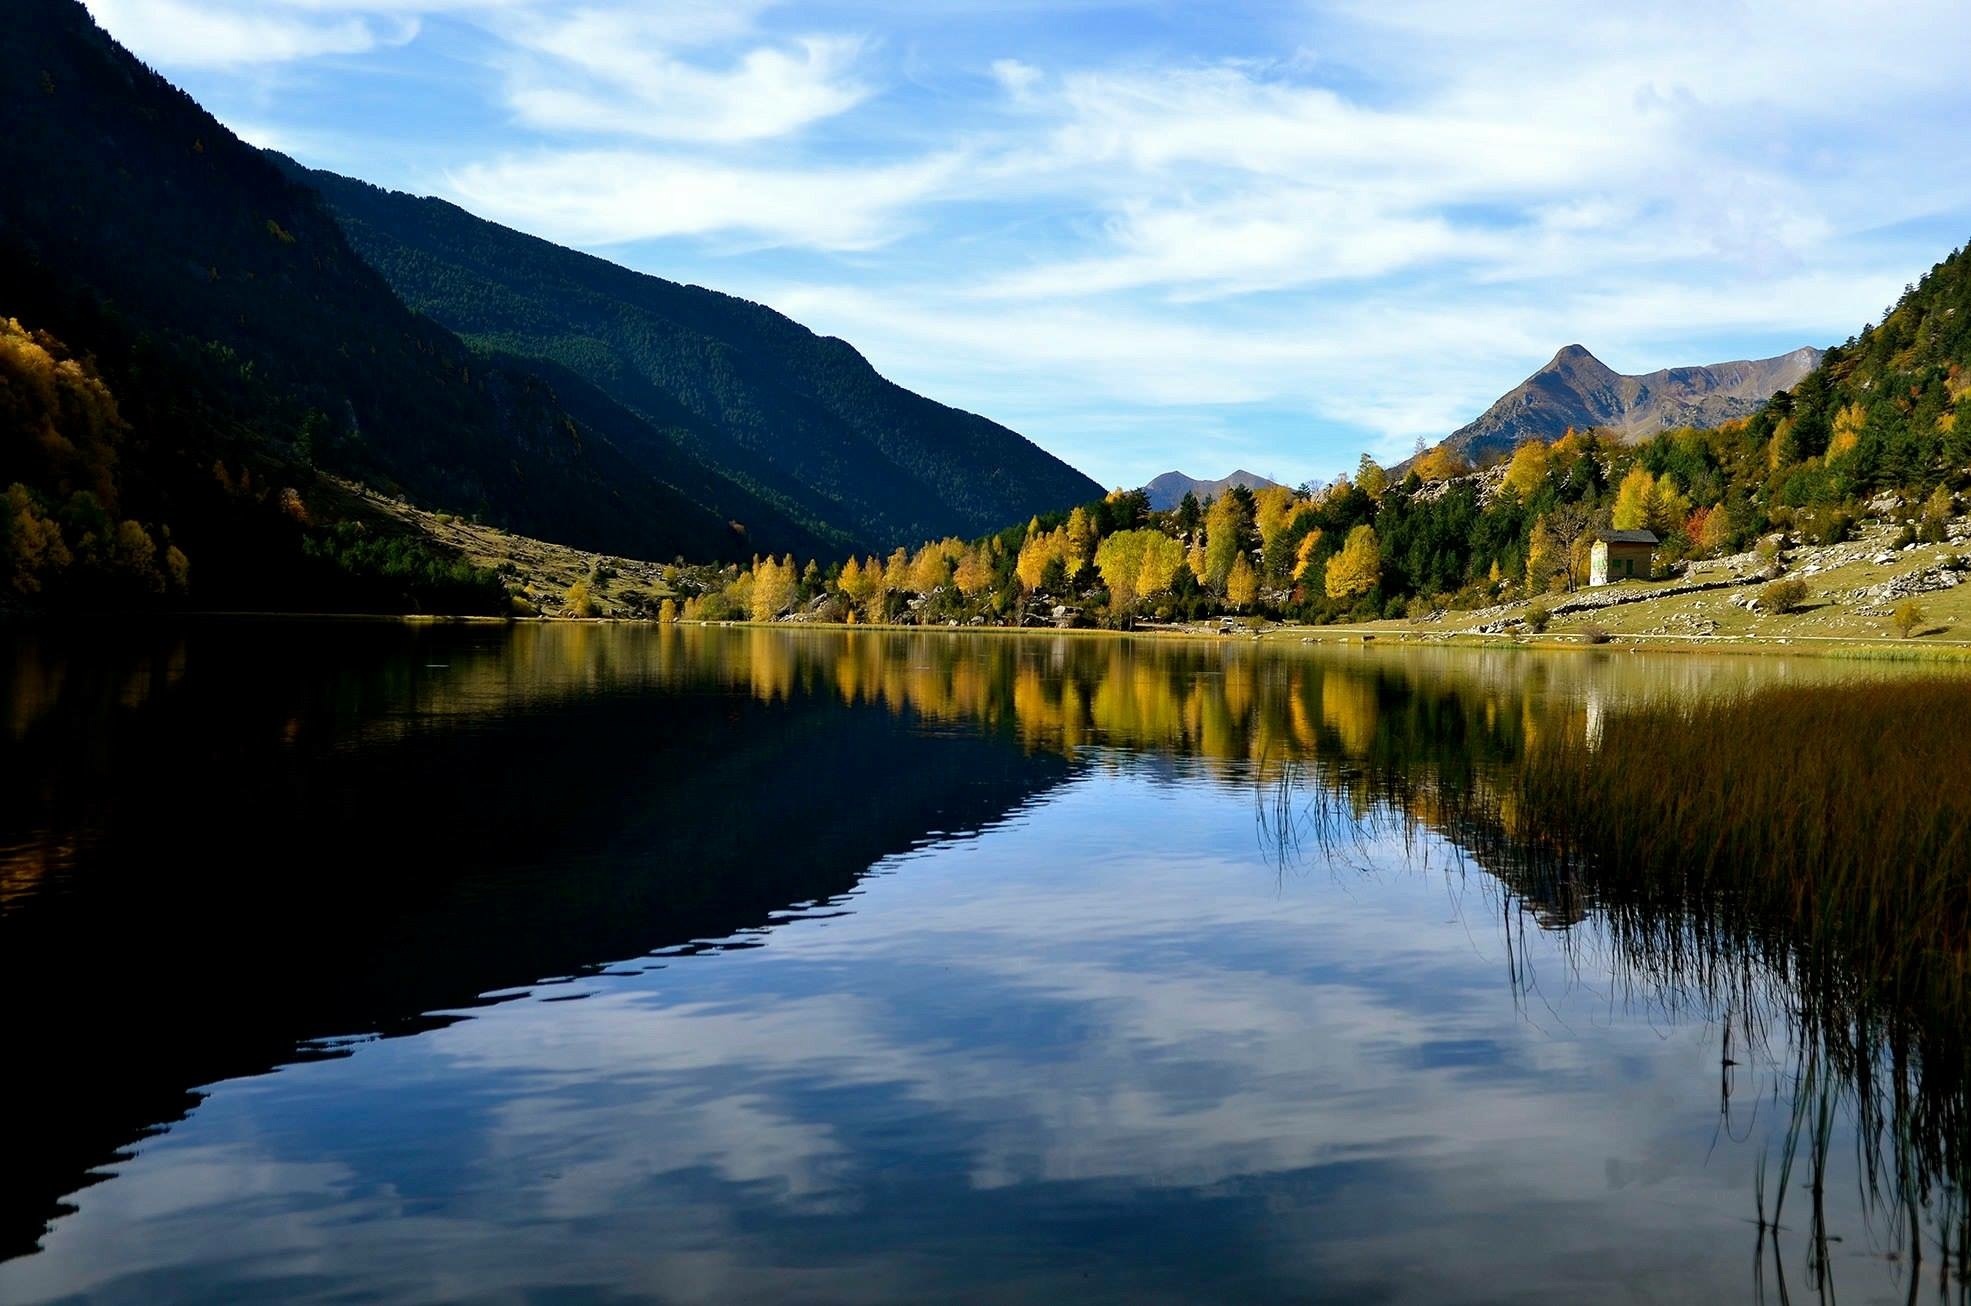
landscape, tree, water, nature, wilderness, mountain, cloud, morning, leaf, lake, river, mountain range, reflection, autumn, reservoir, body of water, loch, landform, tarn, geographical feature, mountainous landforms